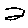
Label: 2